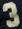
Number: 3